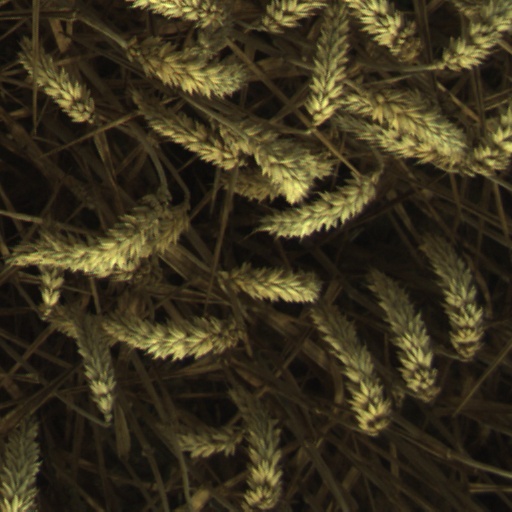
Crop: wheat